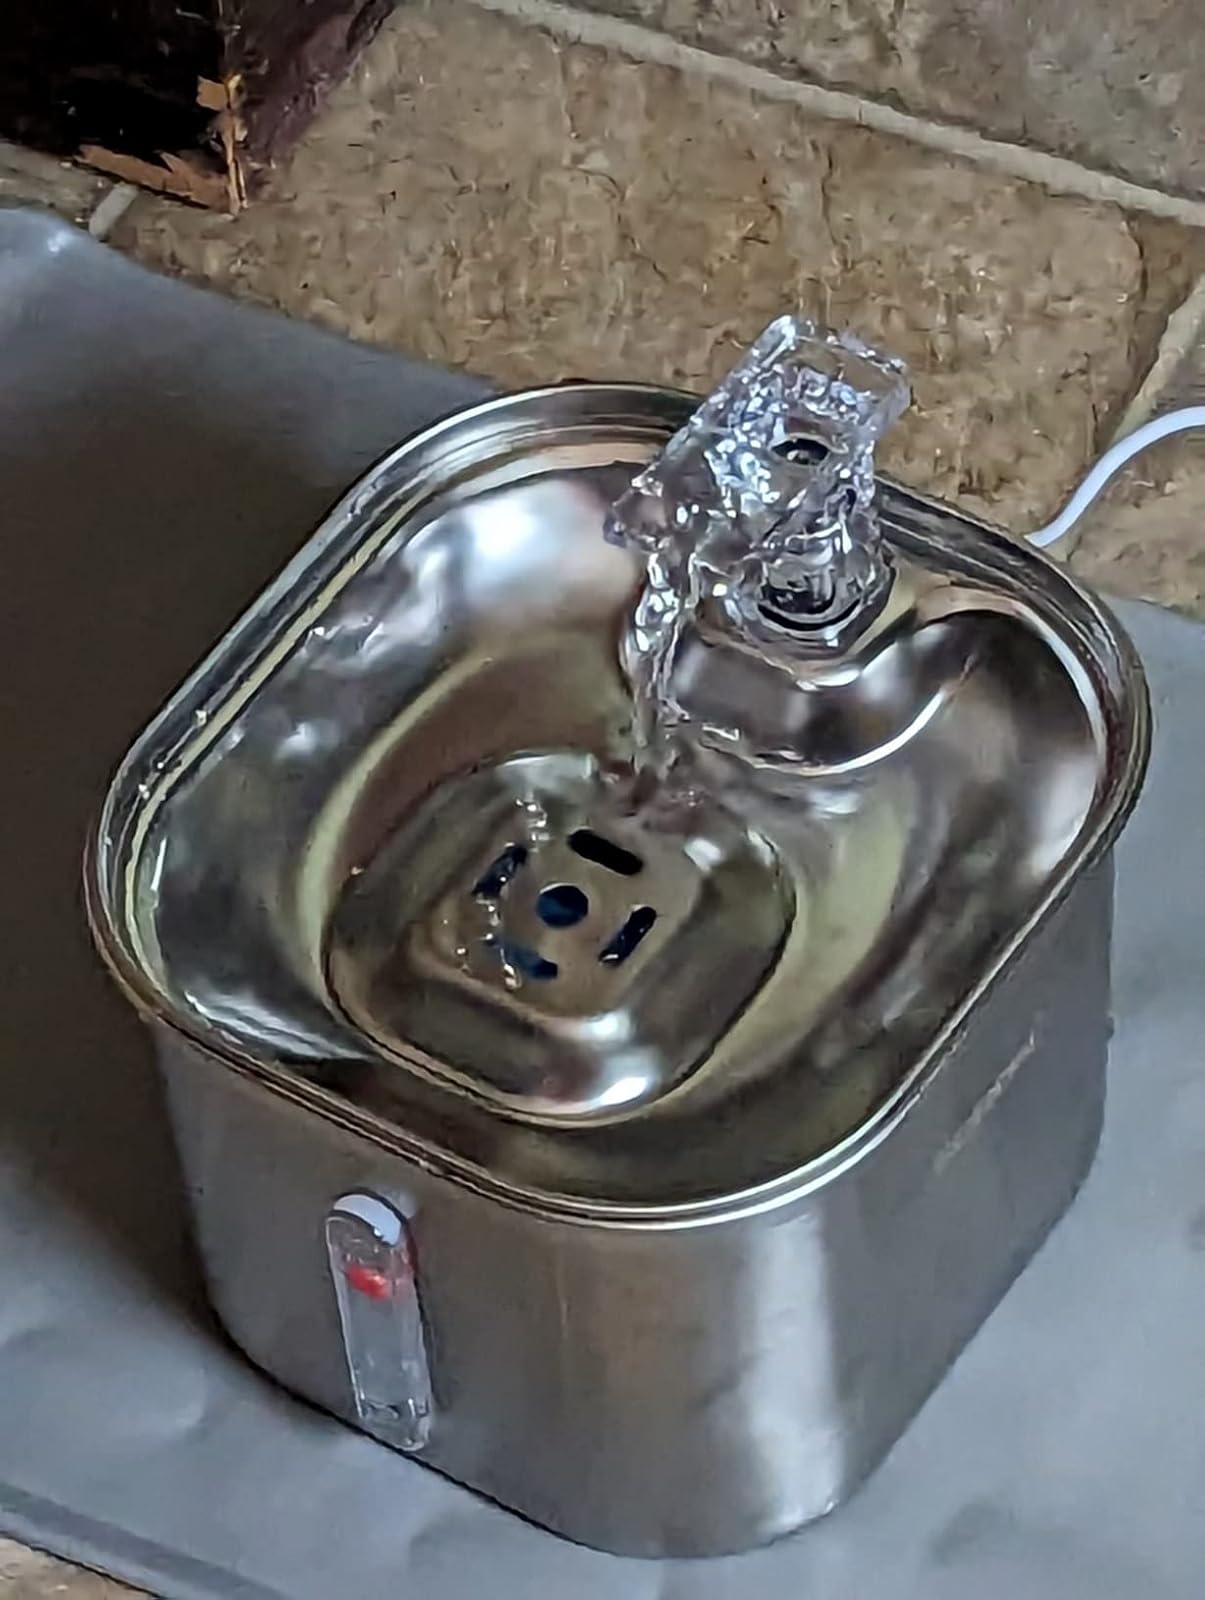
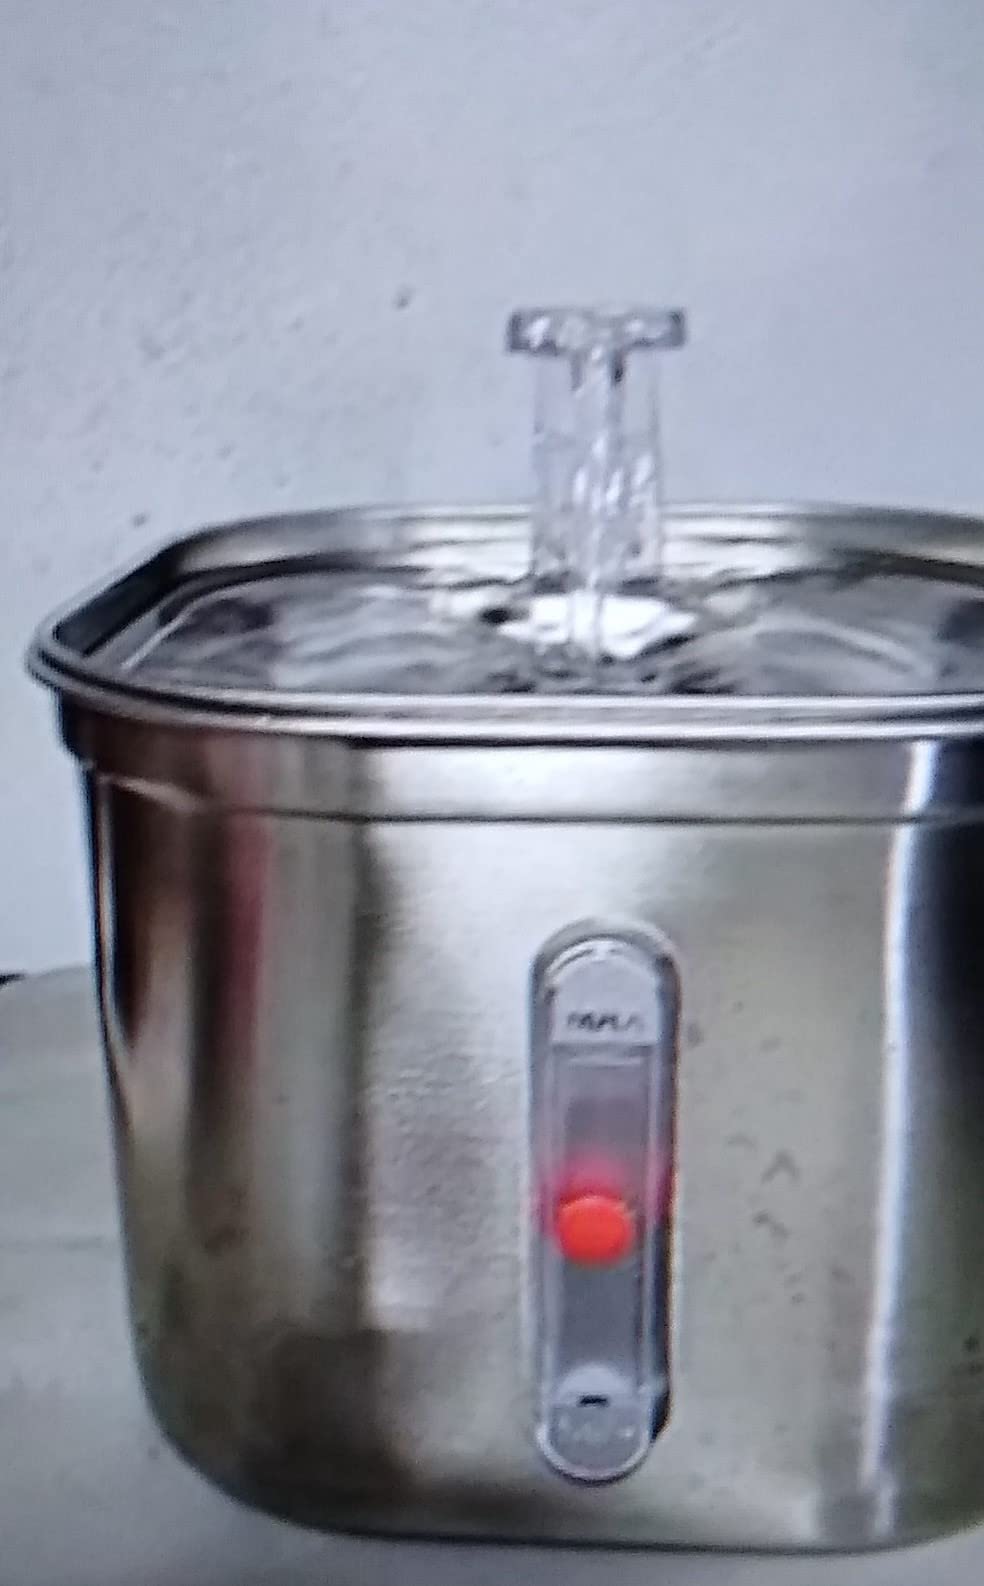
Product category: items_bowl
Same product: yes